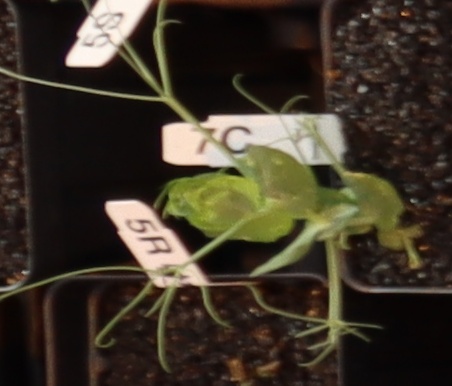
Label: Field Pea